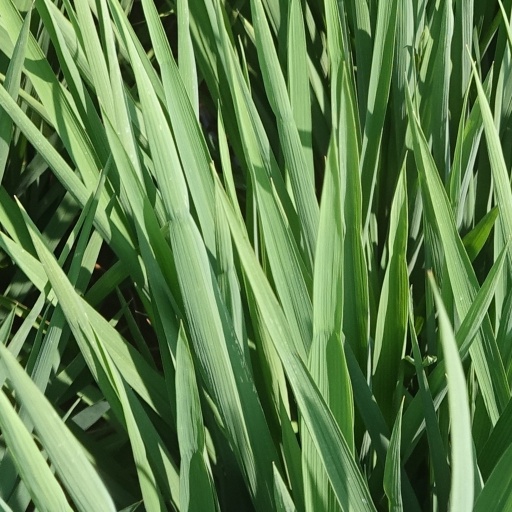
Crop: rice